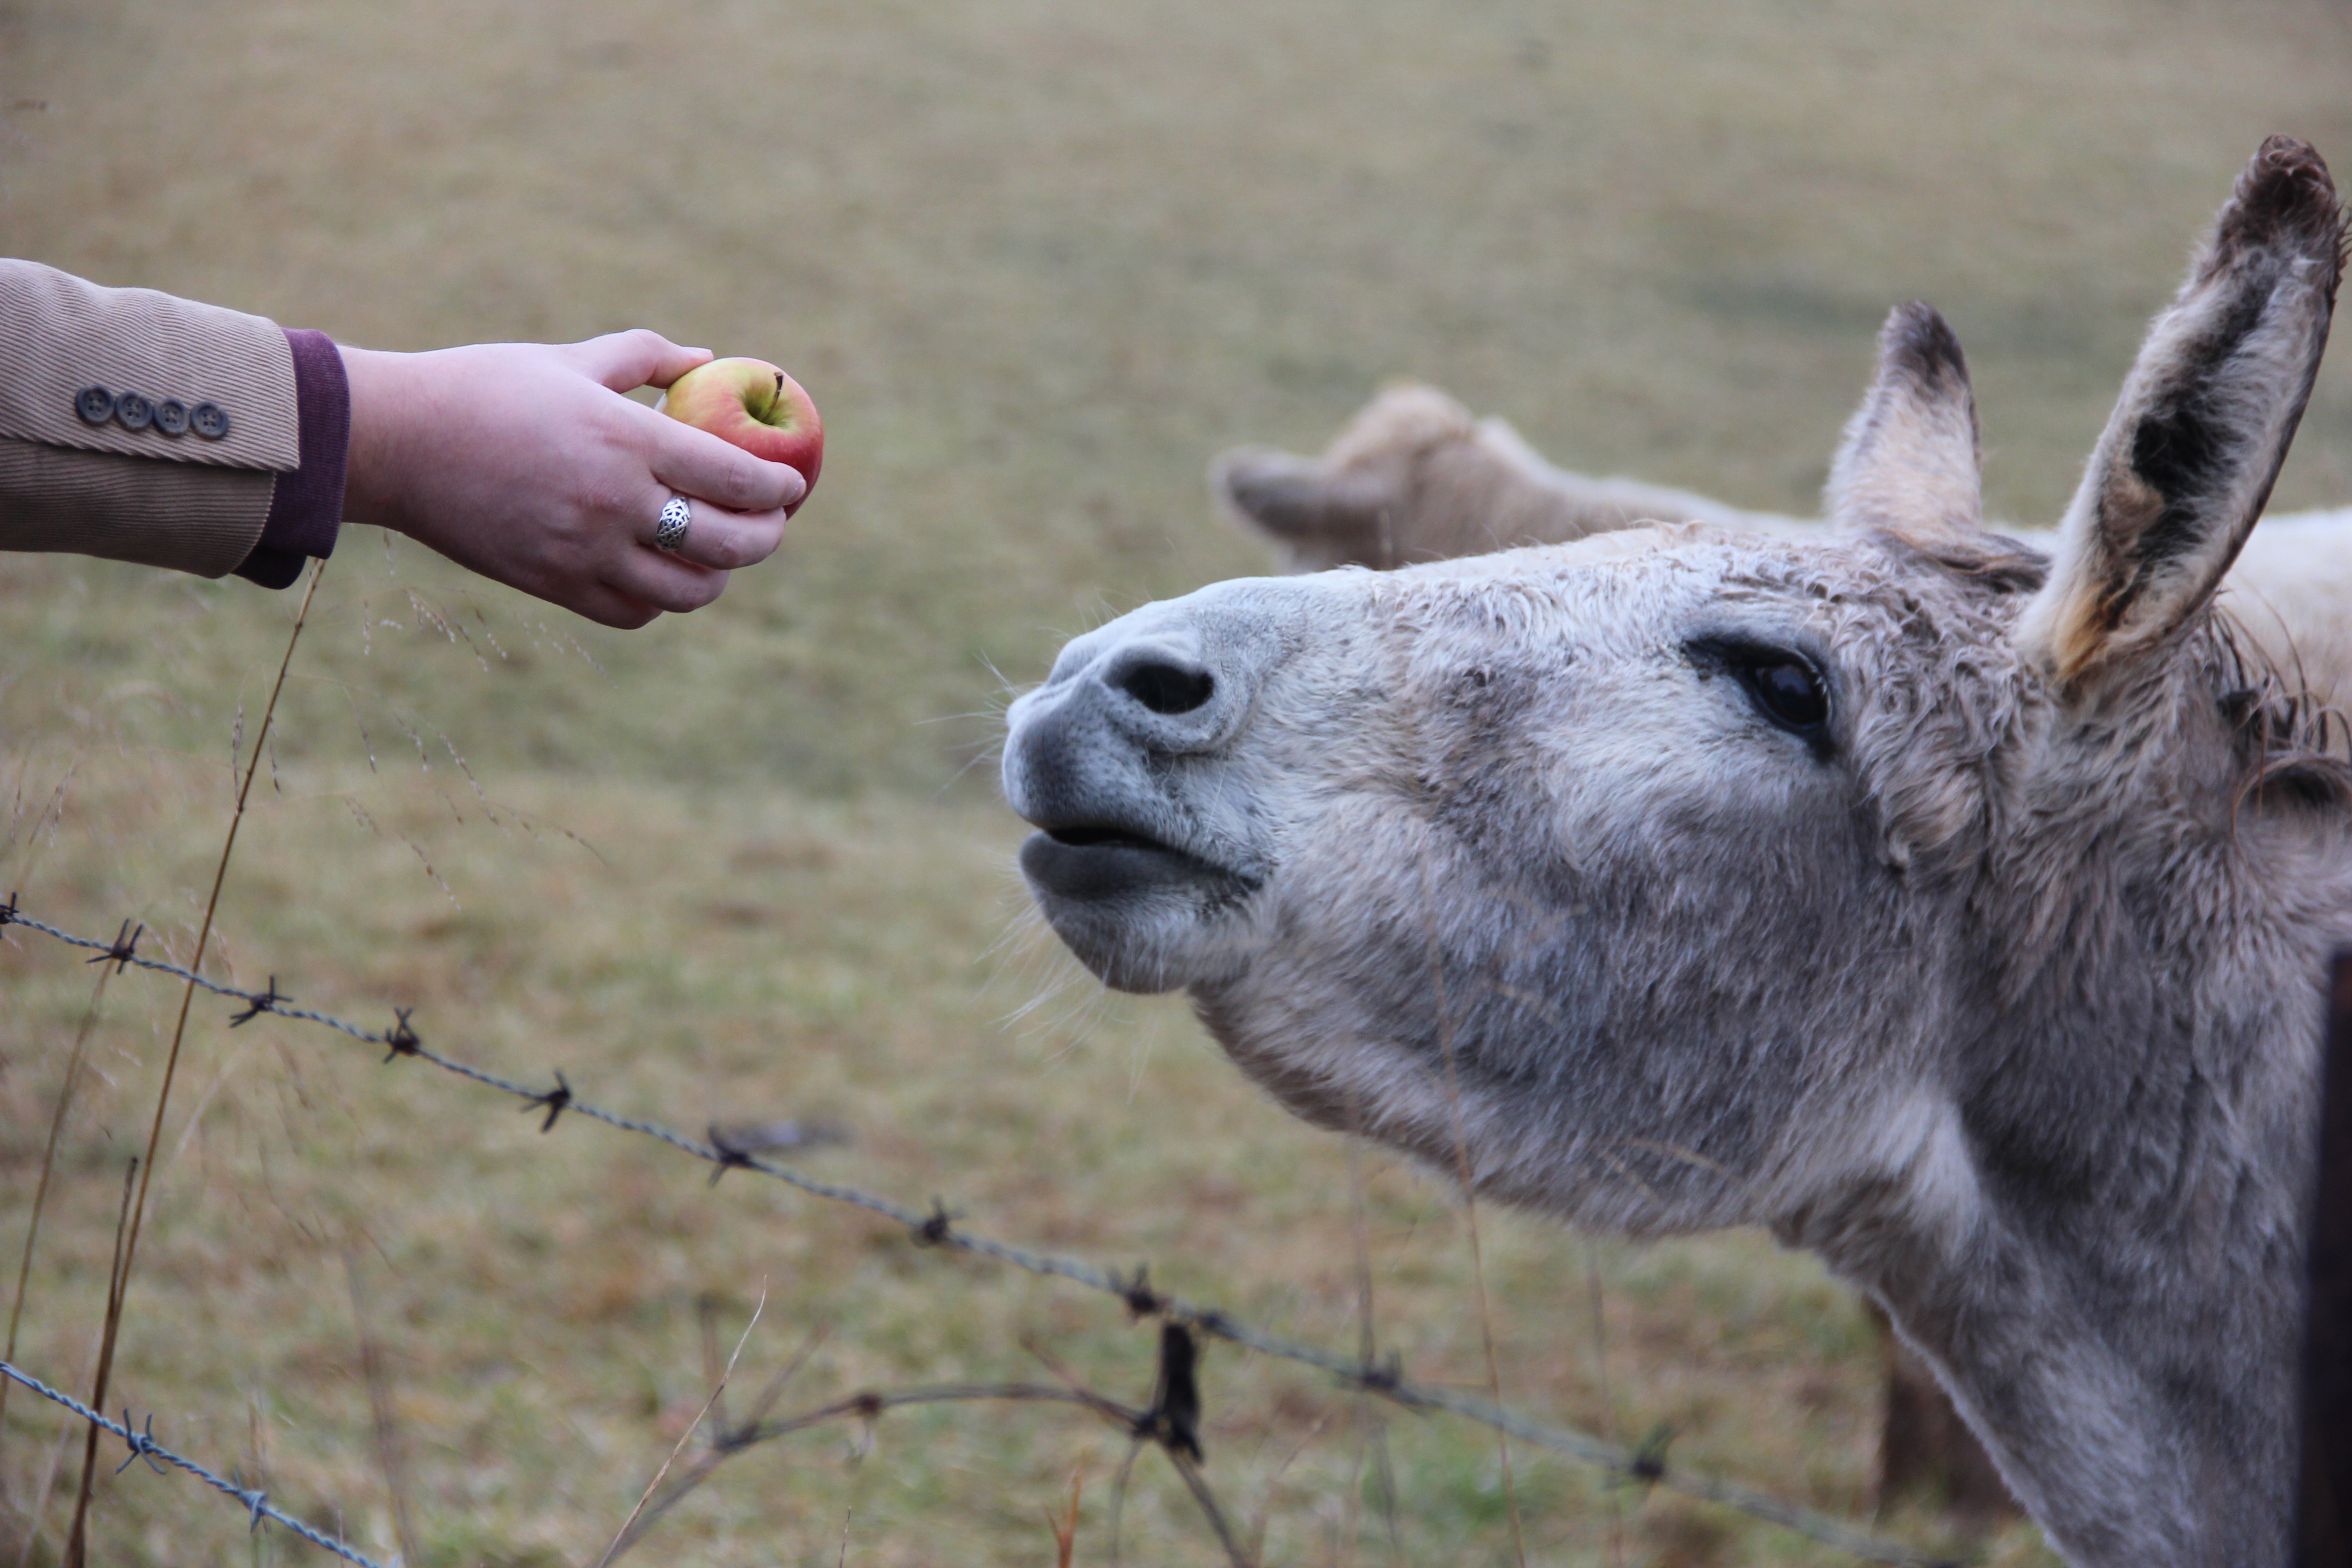
apple, fence, farm, animal, wildlife, feed, pet, rural, food, mammal, eat, fauna, donkey, ass, vertebrate, herbivore, camel like mammal